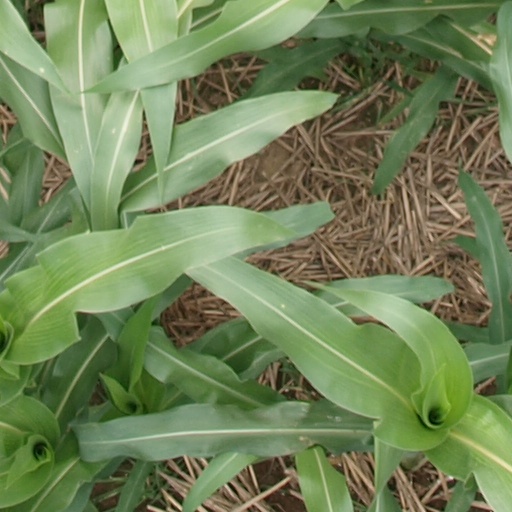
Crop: maize; corn